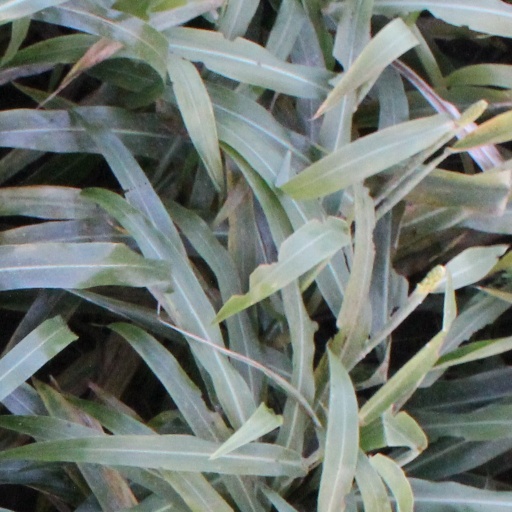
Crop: sorghum